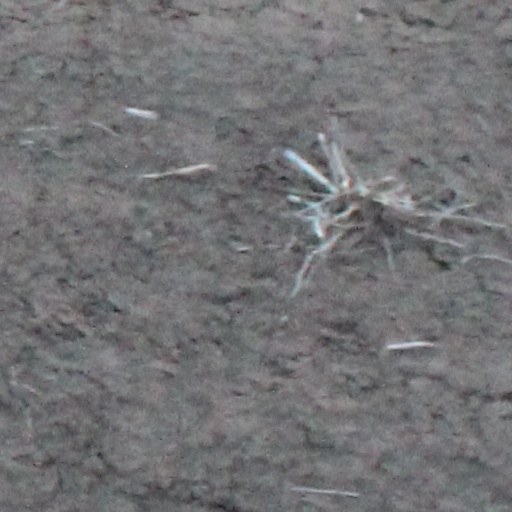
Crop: wheat